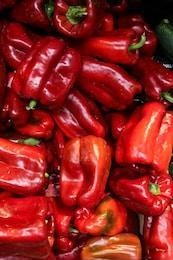
Label: capsicum